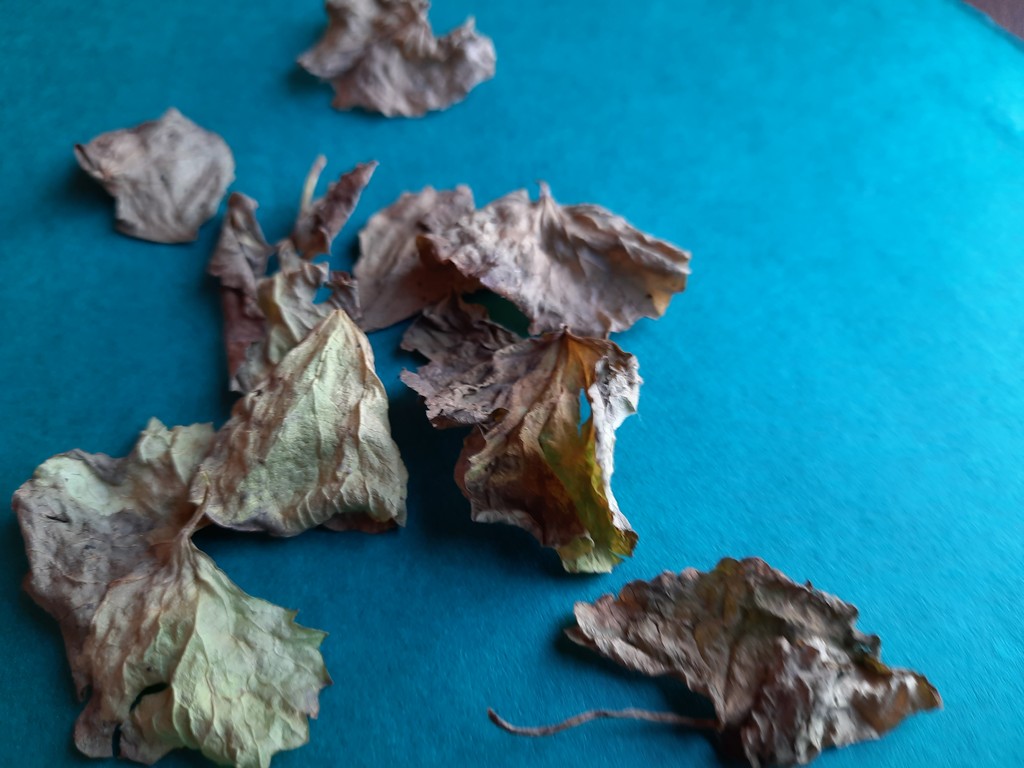
Label: Dried